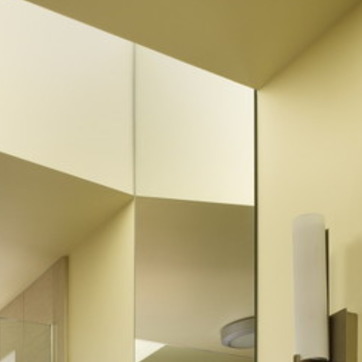
Material: mirror